Cliff Pritchard

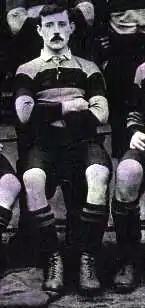
Pritchard in Newport strip

Cliff Pritchard (1881–1954) was a Welsh international centre who played club rugby for Newport RFC and Pontypool RFC. Pritchard was capped on five occasions and scored two tries for his country. He is best known as one of the Welsh squad that beat the 1905 touring All Blacks in the "Match of the Century".